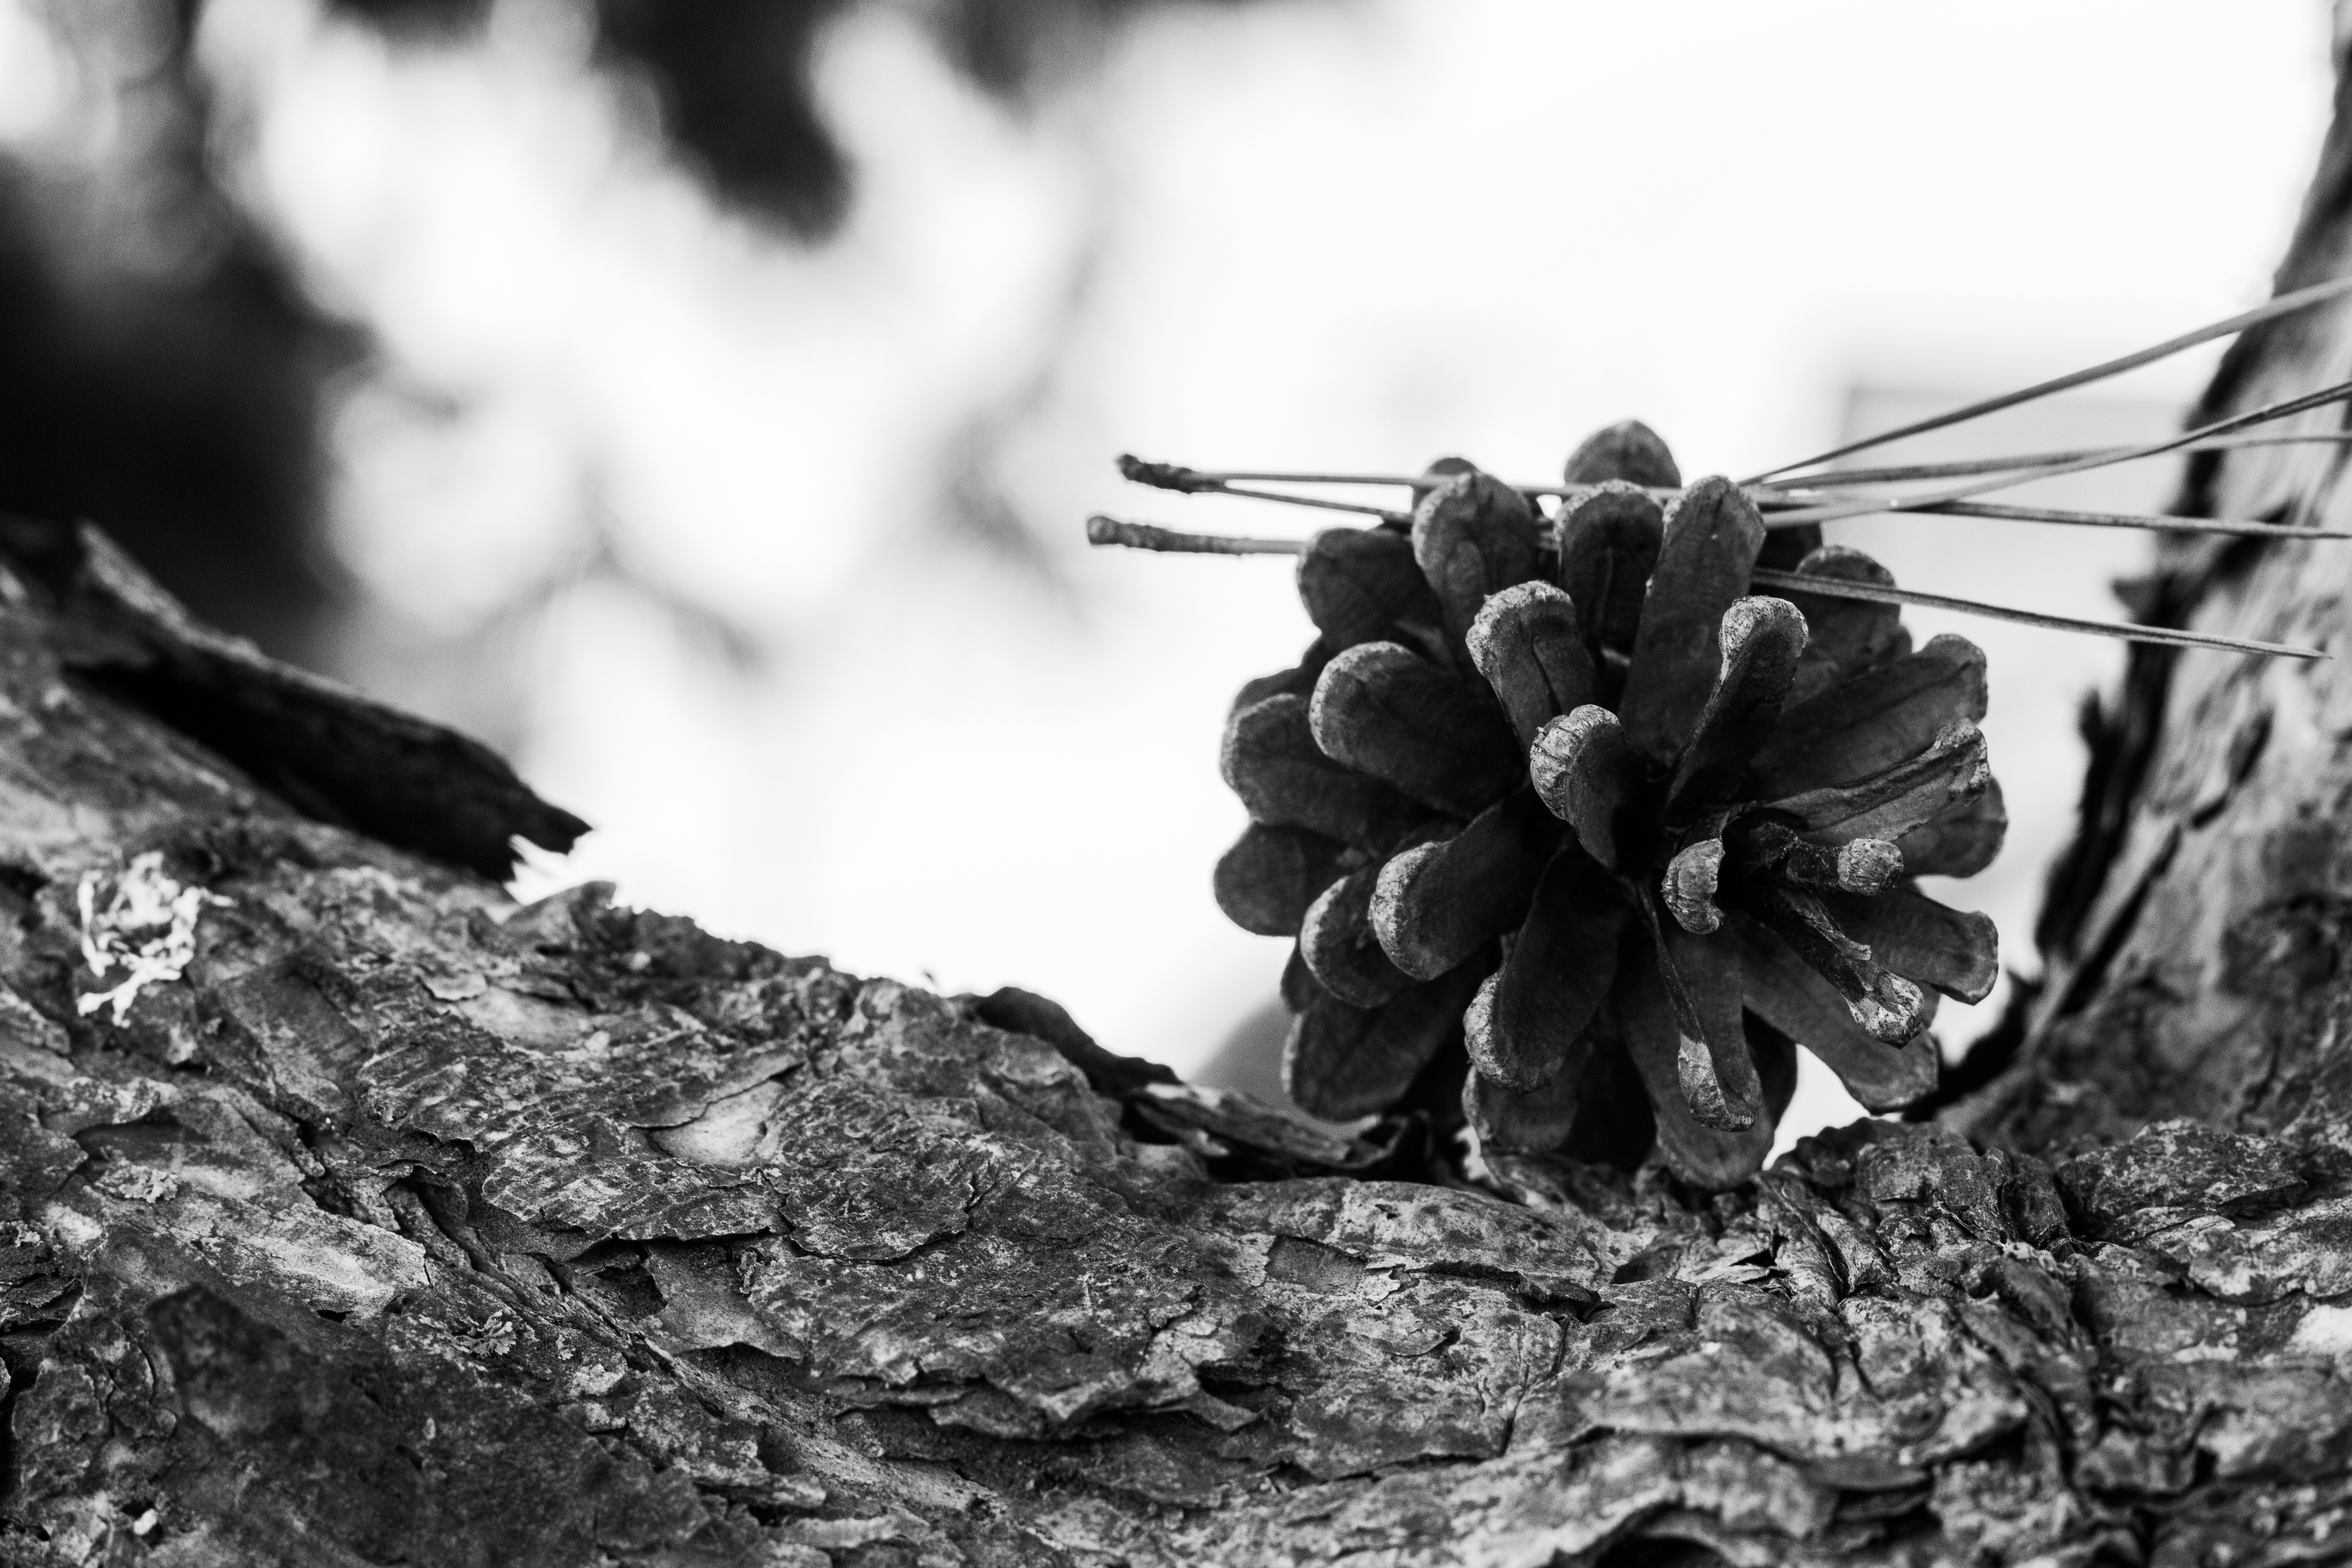
tree, nature, forest, outdoor, branch, black and white, plant, wood, white, photography, leaf, flower, trunk, old, atmosphere, bark, dry, environment, decoration, rural, spring, macro, natural, autumn, cone, botany, black, monochrome, close, flora, season, material, life, conifer, close up, coarse, trees, strain, seeds, forestry, vegetation, needles, wooden, beauty, fantasy, detail, atmospheric, macro photography, admiration, raw material, the depth of the, stale, evergreen tree, monochrome photography, plant stem, woody plant